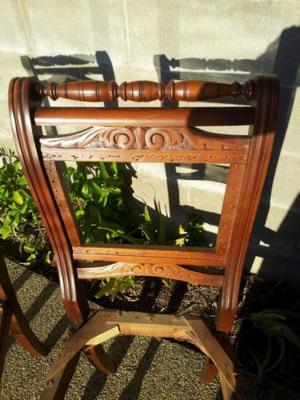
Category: chair